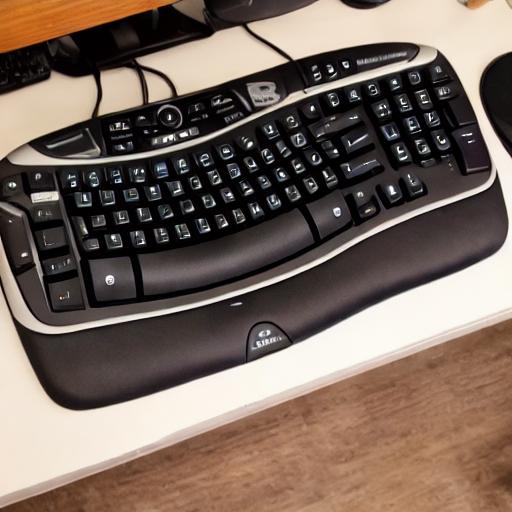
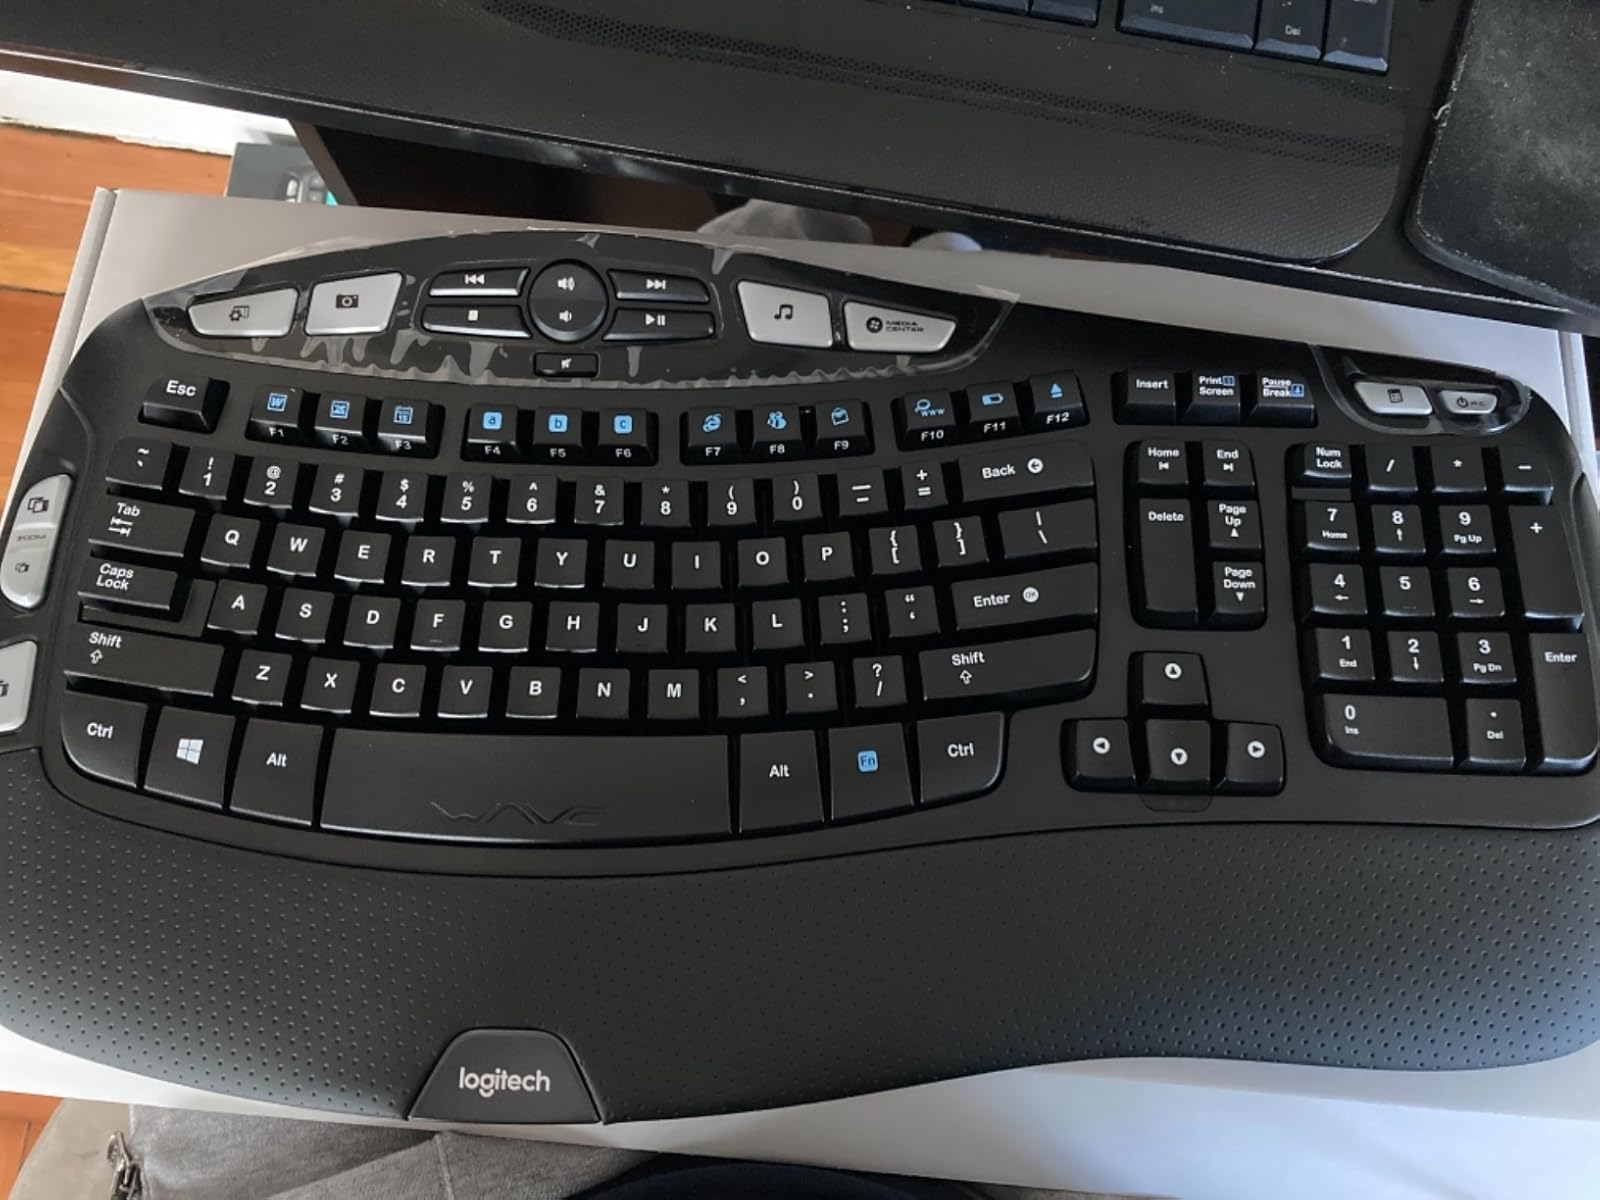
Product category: keyboard
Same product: no